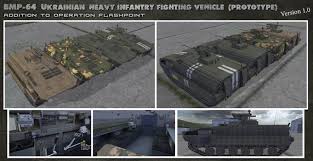
Label: BMP-T15